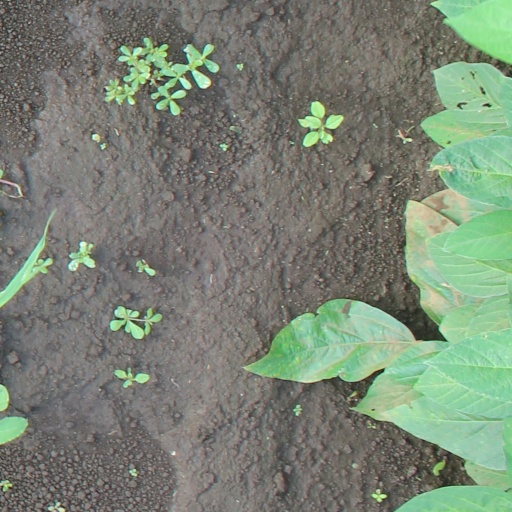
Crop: soybean